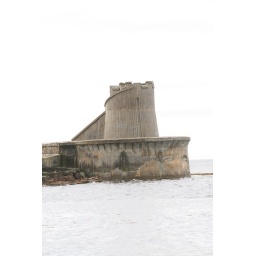
A small vantage point which looks out over the sea, supposed to mimic a castle tower